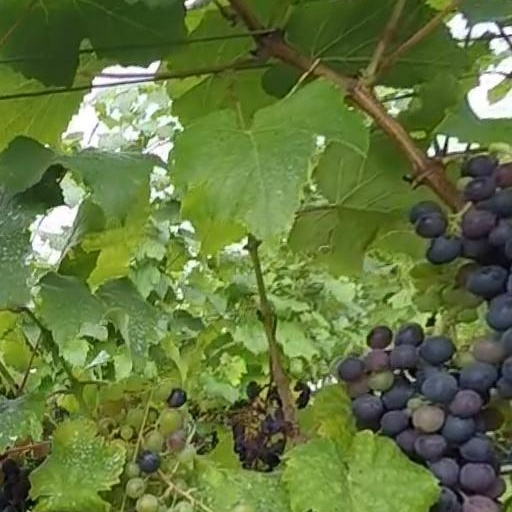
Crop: grape